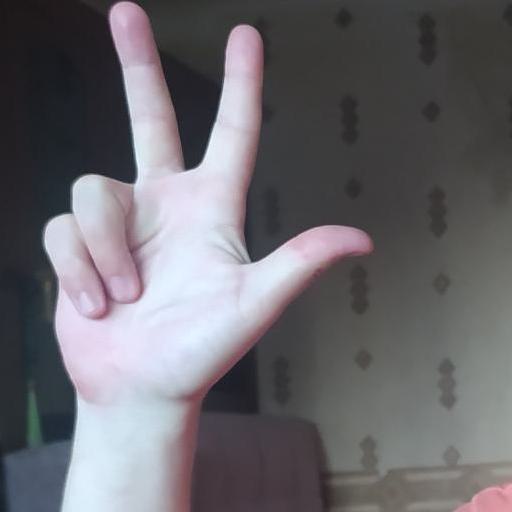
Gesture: three2